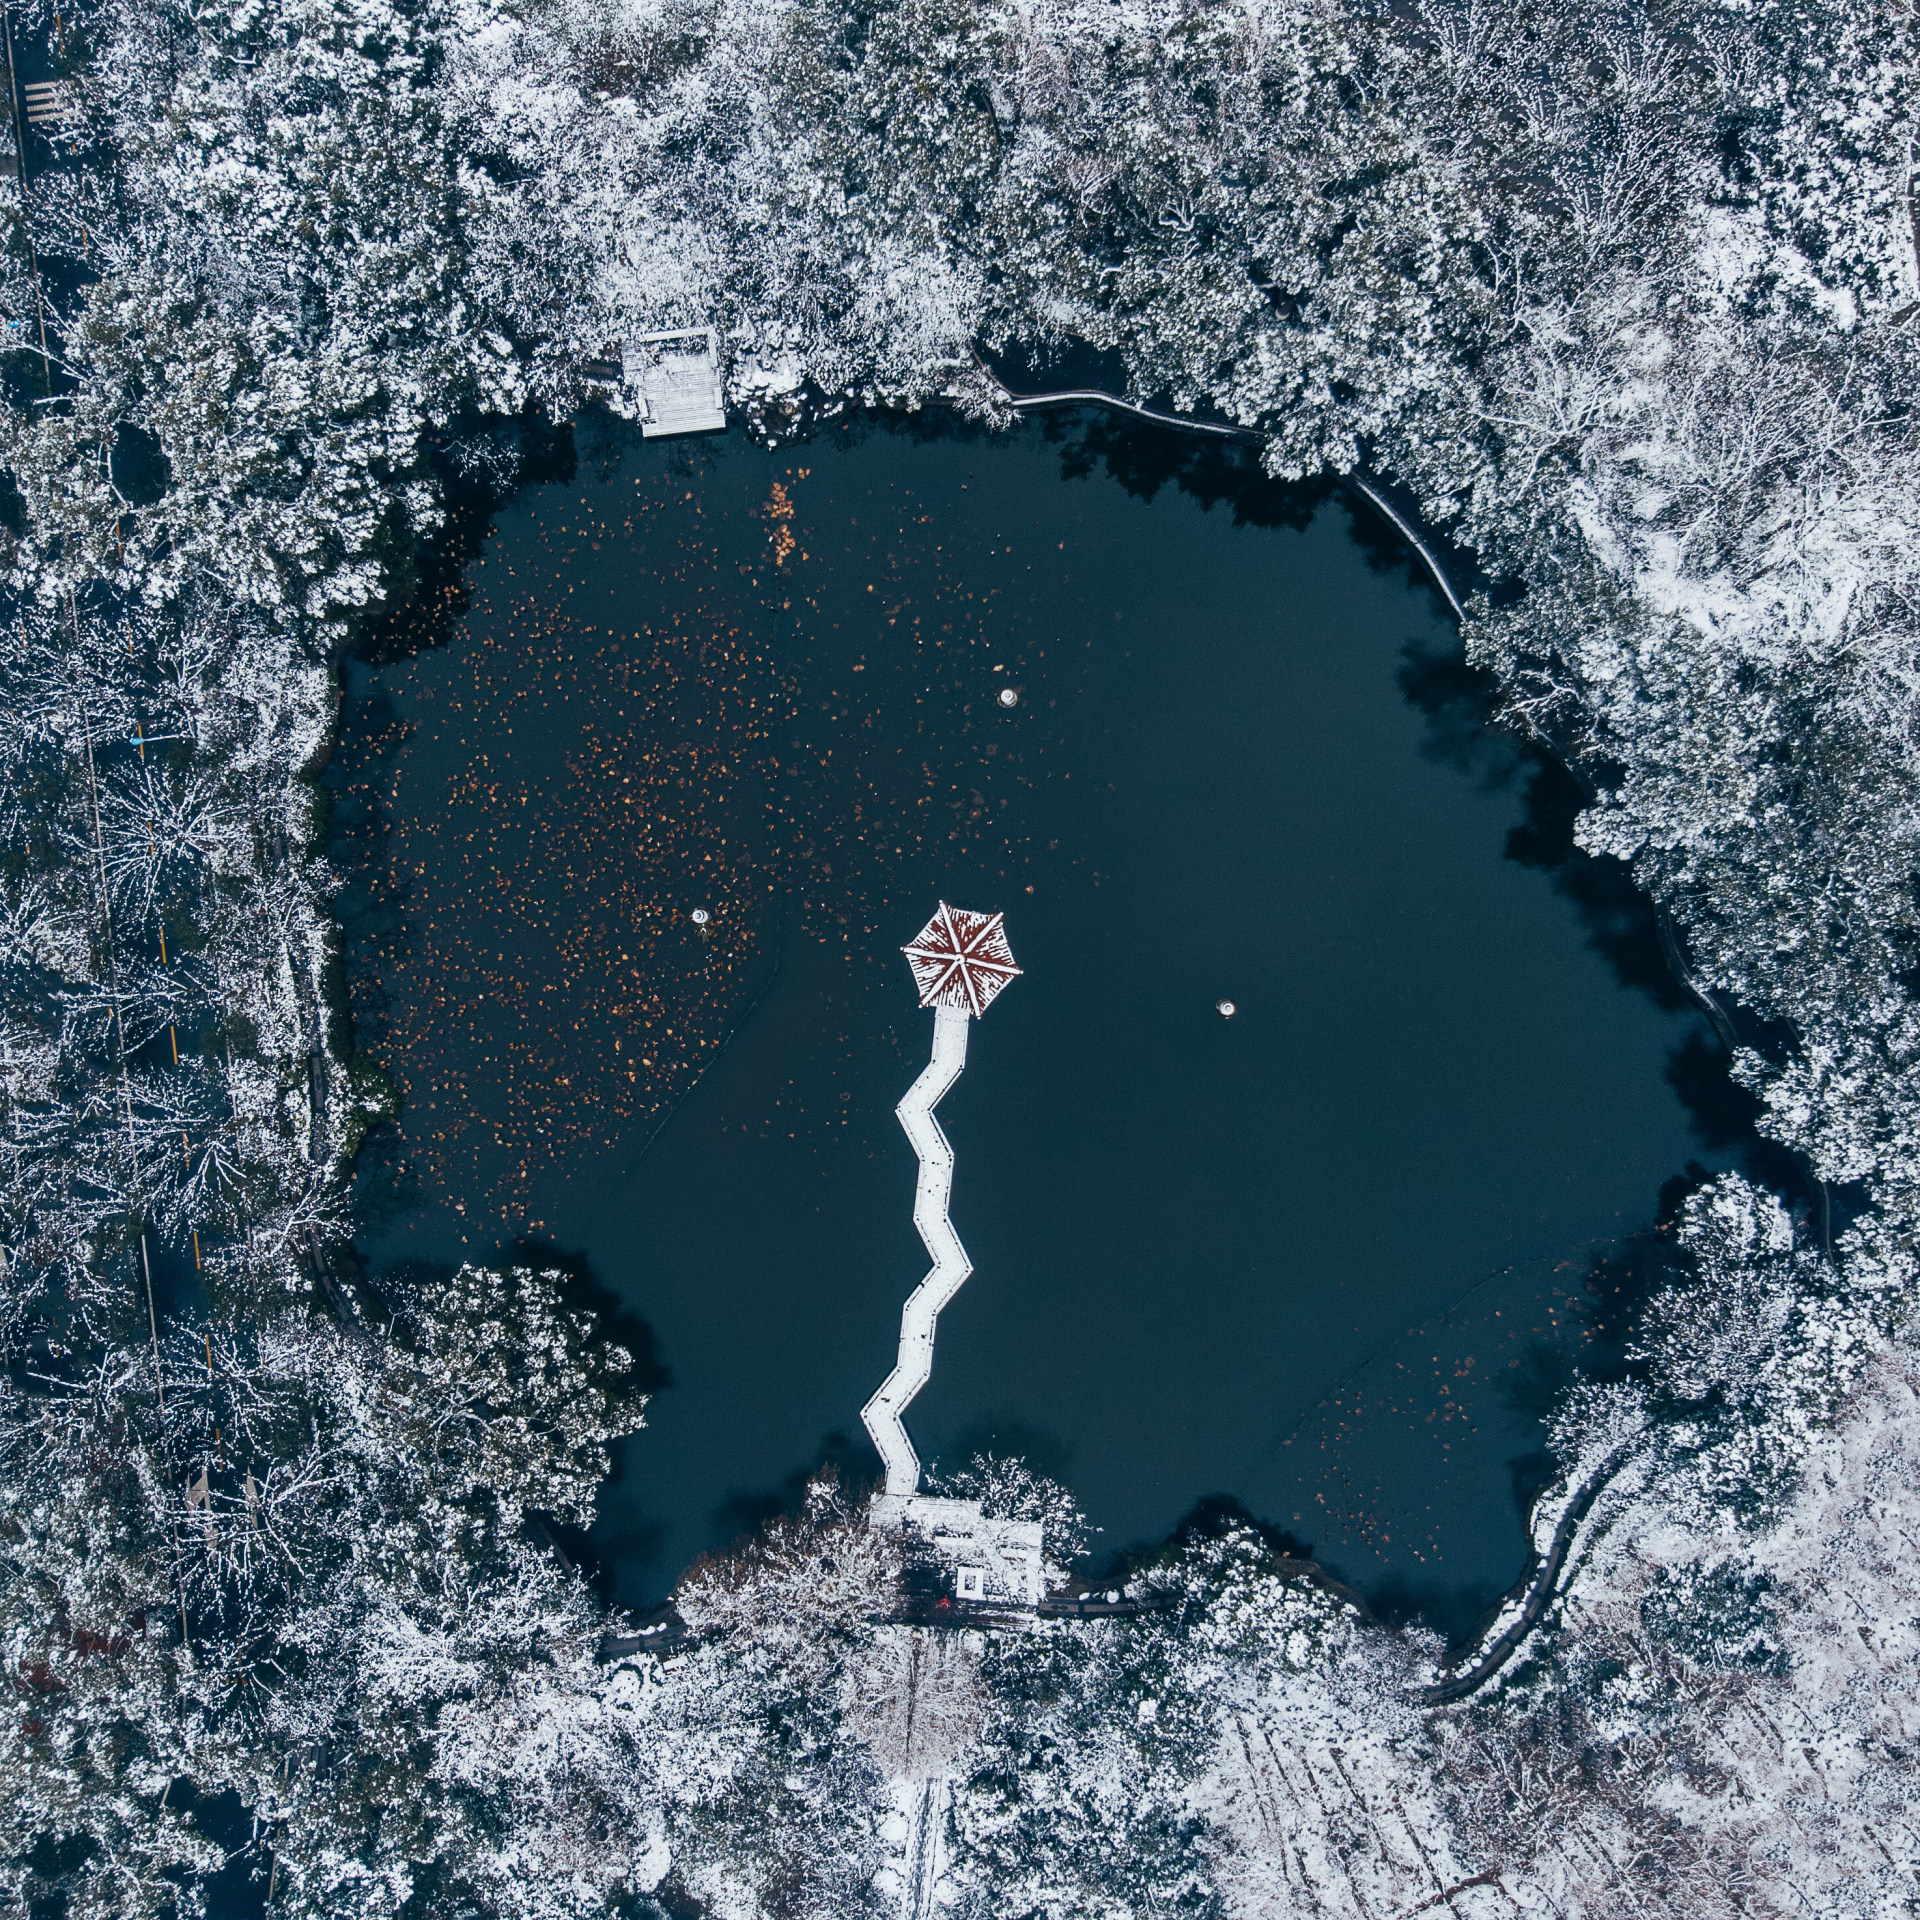
hangzhou, water, formation, sea, lake, world